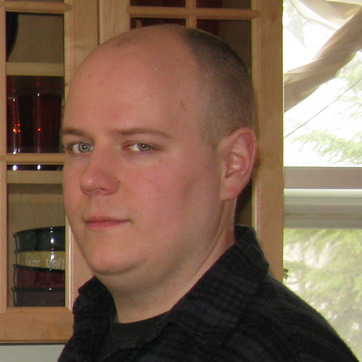
Material: skin